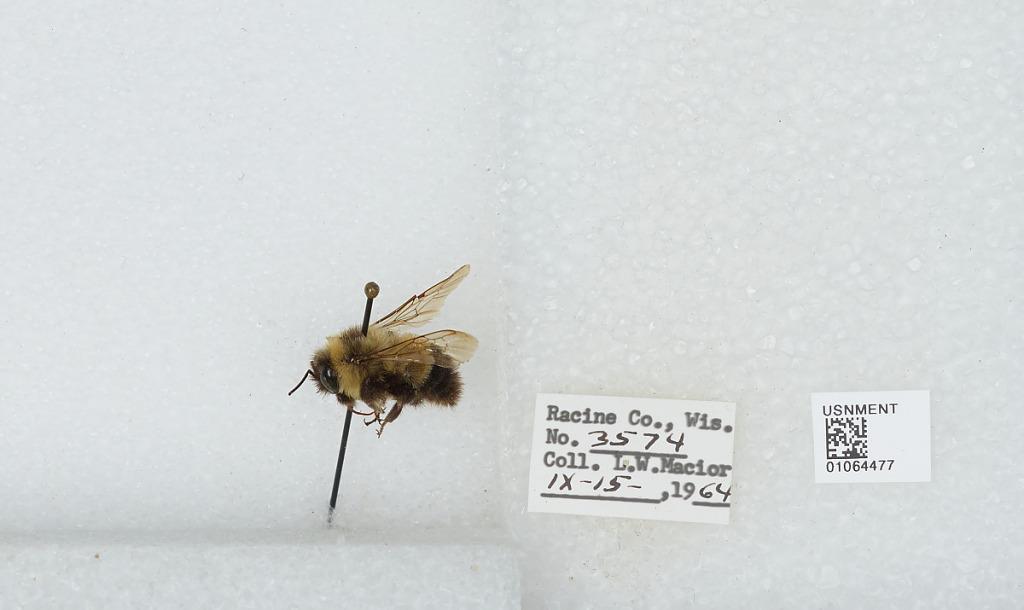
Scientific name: Bombus (Bombus) affinis Cresson
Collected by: L. Macior
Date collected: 1964-9-15
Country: United States
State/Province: Wisconsin
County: Racine
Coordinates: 42.78, -87.76